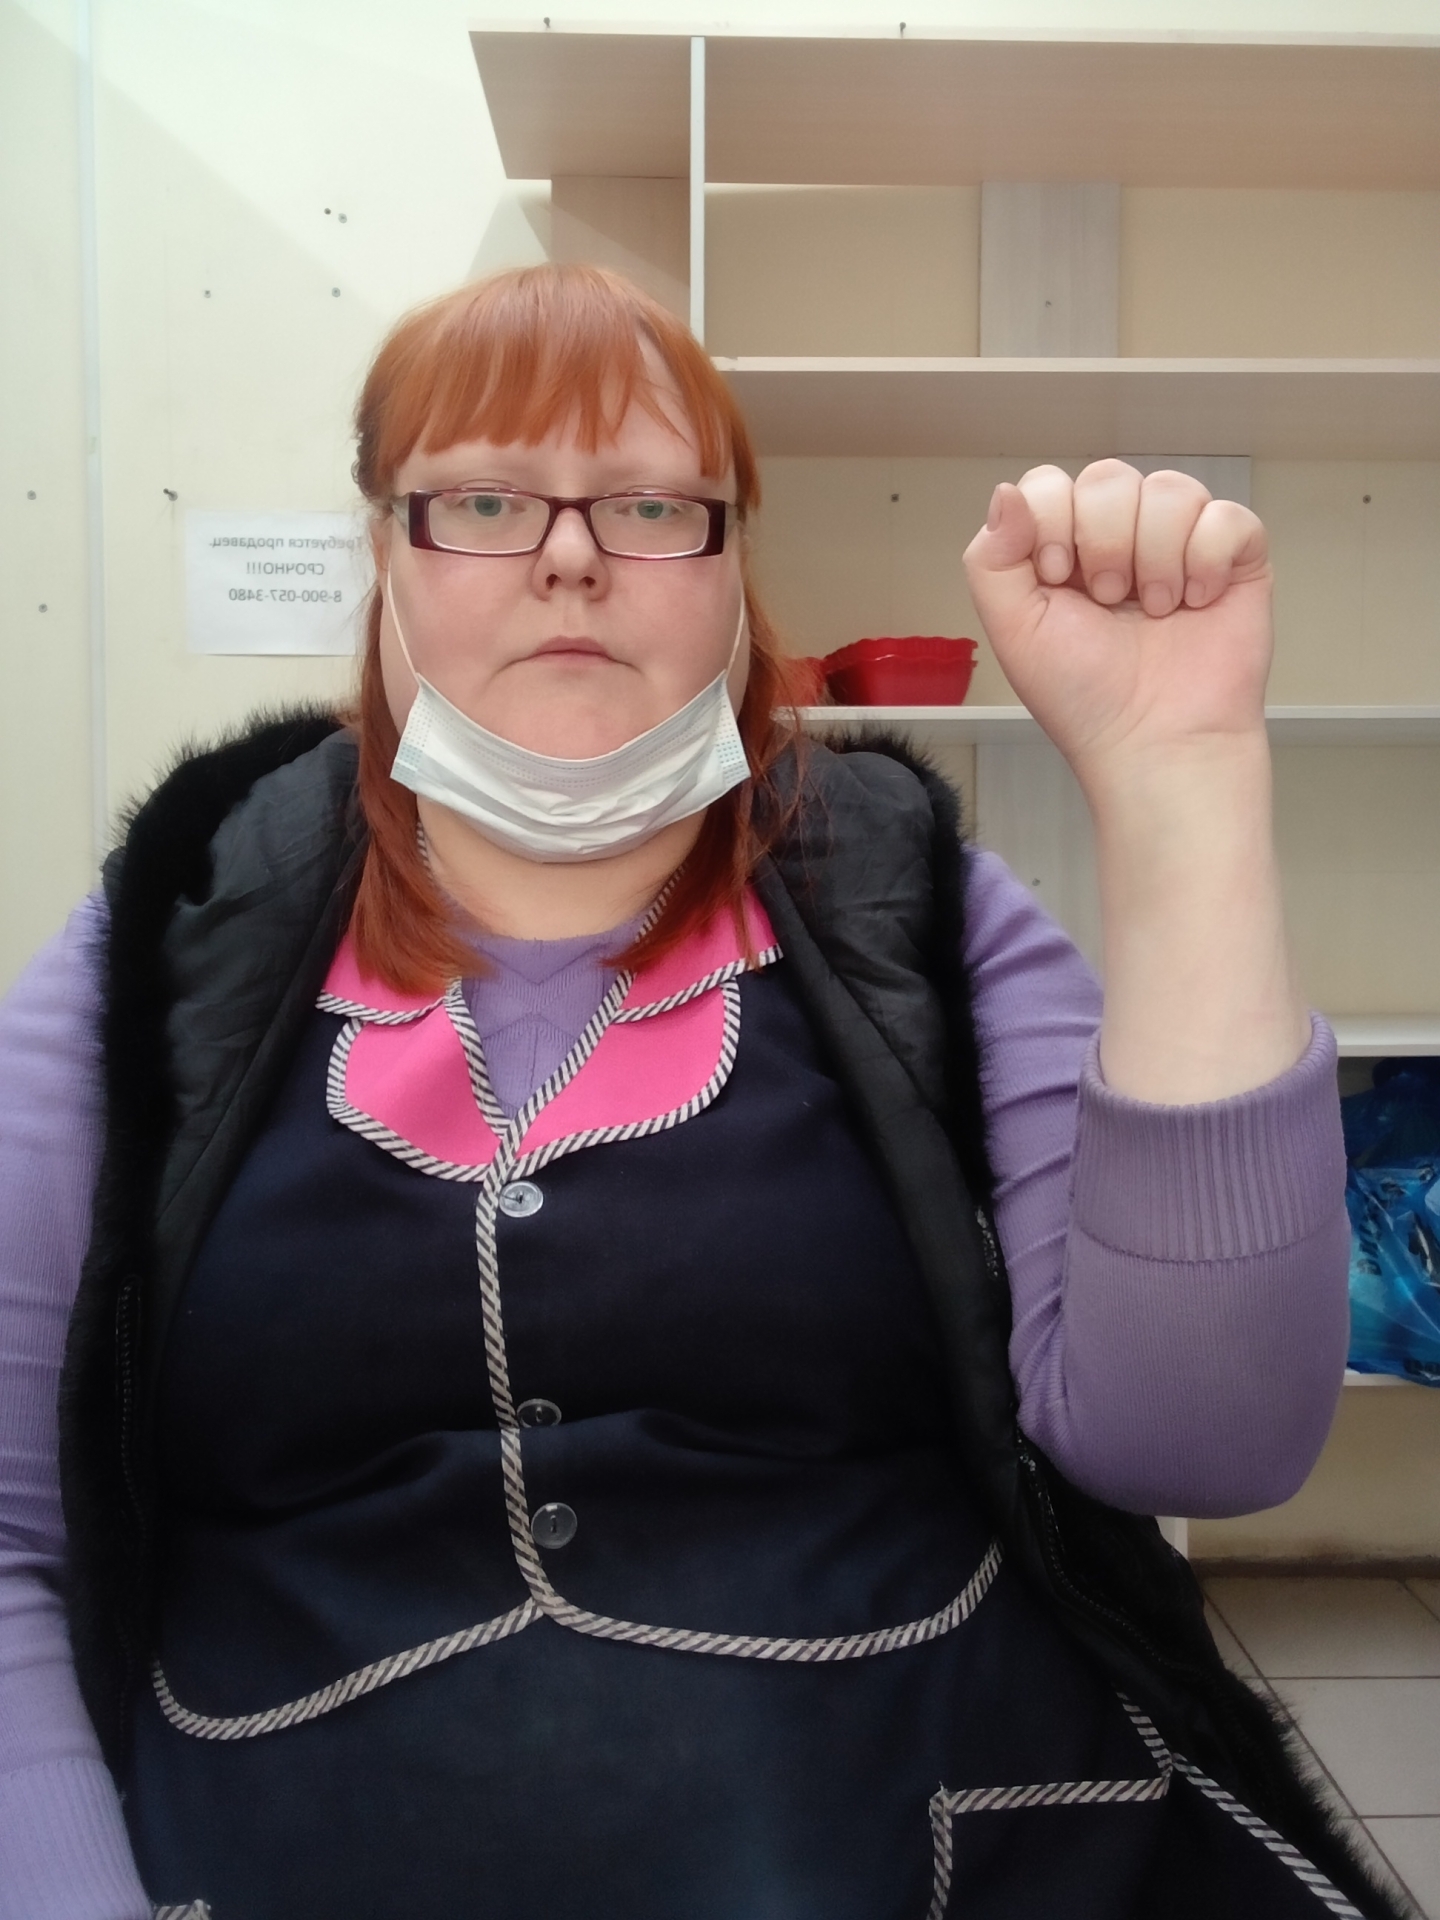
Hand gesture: fist